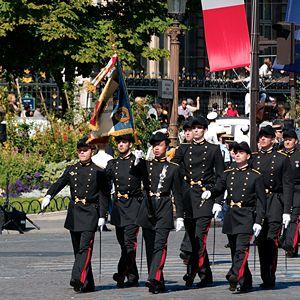
Le drapeau de l'École polytechnique et sa garde, défilé du 14 juillet 2008 sur les Champs-Élysées, Paris.
Les traditions de l'École polytechnique sont pour la plupart nées lors de la militarisation de l'École par Napoléon Iᵉʳ en 1804. En constante évolution, elles n'ont cessé d'exister depuis, à l'exception d'une perte de certaines traditions entre 1968 et 1985. Ces différentes traditions structurent l'École et façonnent sa représentation dans l'imaginaire collectif en France.
L'École polytechnique, couramment appelée Polytechnique et surnommée en France l'« X », est l'une des 205 écoles d'ingénieurs françaises accréditées au 1ᵉʳ septembre 2019 à délivrer un diplôme d'ingénieur.